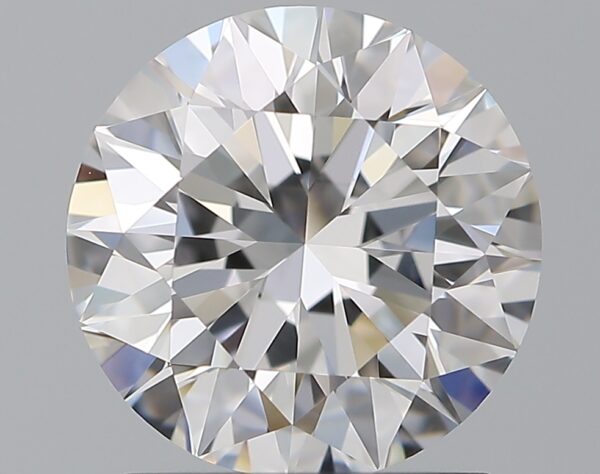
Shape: round
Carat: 1.7
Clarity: FL
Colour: D
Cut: EX
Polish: EX
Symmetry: EX
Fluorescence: N
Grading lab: GIA
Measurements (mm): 7.57 x 7.62 x 4.77